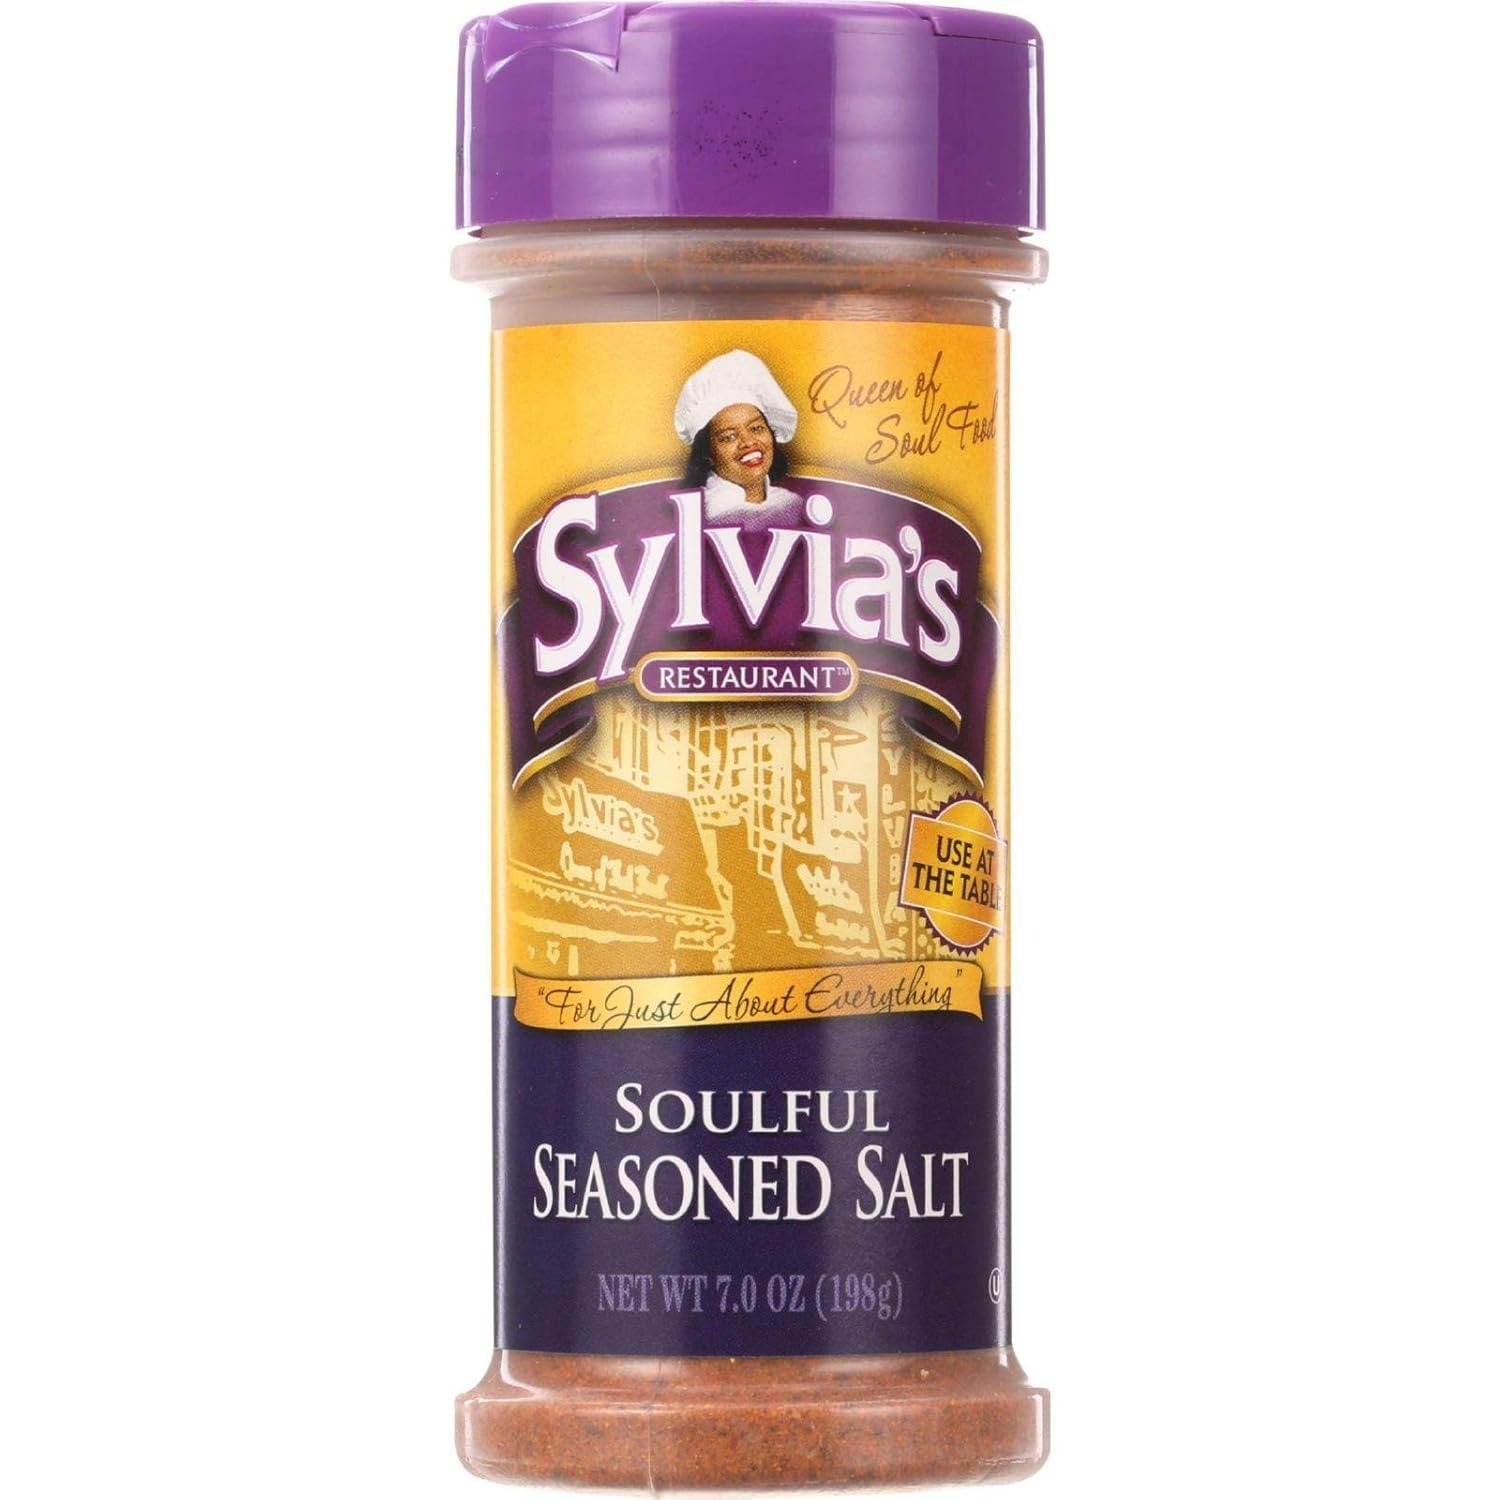
Item Name: Sylvia’s Soulful Seasoned Salt, All-Purpose Seasoning Mix for Steak, Chicken, Vegetables, and More, 7oz
Bullet Point 1: SEASONING SALT: Sylvia’s Soulful Seasoned Salt hits the jackpot when looking for a seasoned salt that takes the guesswork out of consistently perfect seasoning. Slightly sweet, slightly spicy, but not too salty, the seasoning mix adds a kick to every food you try it on. To quote Sylvia herself, it’s ideal for ‘Just about everything’.
Bullet Point 2: MUST HAVE MIX: Once you try this seasoning blend, your spice rack won’t be complete without it. From chicken to eggs and everything in between, Sylvia’s Soulful Seasoning Salt makes everything taste better. Whether you’re an accomplished home chef grilling meat, or a novice frying eggs, you’ll love the exceptional depth of flavor Sylvia’s seasoning salt adds.
Bullet Point 3: ENDLESS POSSIBILITIES: This all-purpose seasoning is not just another garlic salt. It’s an awesome blend that makes a great steak seasoning, popcorn salt, or taco seasoning mix. Rub it on meats before grilling, roast chicken with it, add to marinades or sprinkle on roasted veggies.
Bullet Point 4: FROM HARLEM TO HOME: Experience the scrumptious Southern comfort food served at Sylvia’s Restaurant- the Harlem venue that everyone called home. Her famous recipes and secret seasoning mixes are now available for every family to savor! Try Sylvia’s other seasoning salts and baking mixes, including Great! Greens Seasoning, Rib Rub ‘n More, Crispy Fried Chicken Mix, and Peach Cobbler Mix.
Bullet Point 5: SOUL FOOD BY SYLVIA’S: Lovingly known by all as the “Queen of Soul Food” and the ‘Mama of Harlem’, Sylvia Woods served love and heart with authentic Southern cuisine at her world-famous Harlem restaurant. Scroll up now and add Sylvia’s Restaurant Soulful Seasoned Salt to your cart for an inimitable taste of that love and soul.
Value: 7.0
Unit: Ounce

Price: 6.99